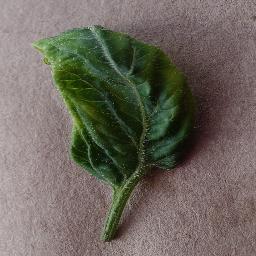
Label: Tomato___Tomato_Yellow_Leaf_Curl_Virus